An Atlas of Fantasy

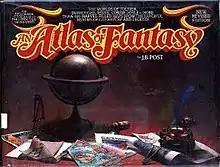
Cover, revised edition

An Atlas of Fantasy, compiled by Jeremiah Benjamin Post, was originally published in 1973 by Mirage Press and revised for a 1979 edition by Ballantine Books. The 1979 edition dropped twelve maps from the first edition and added fourteen new ones. It also included an introduction by Lester del Rey.